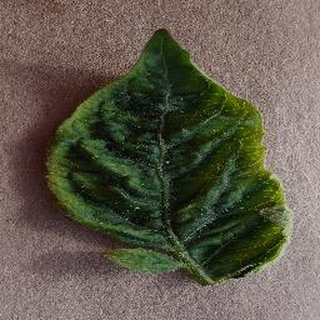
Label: tomato_yellow_leaf_curl_virus